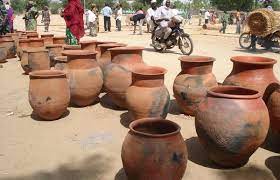
Nataal bii ay ndaa la. Ay ndaa yu nu defar ba noppi. Ndaa yu bari la nag. Waaw am na ay nit ñu taxaw foofu ci biir ay jigéen mel ne ñuy jënd ak jaay. Am na moto buy jàll. Am ku mu tooge. Am na beneen moto buy jàll tamit, am lu mu sëf ci ginnaaw.